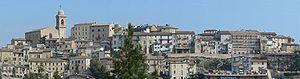
Monsampolo del Tronto est une commune italienne d'environ 4 500 habitants, située dans la province d'Ascoli Piceno, dans la région Marches, en Italie centrale.